Charles Bennett (actor)

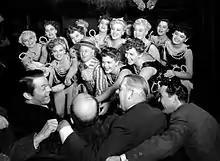
Charles Bennett (in straw hat) leading the chorus girls in "Oh, Mr. Kane!" in Orson Welles's "Citizen Kane" (1941)

Charles Bennett (13 April 1891 – 15 February 1943) was an American actor who performed in vaudeville and as an extra in Hollywood talkies.